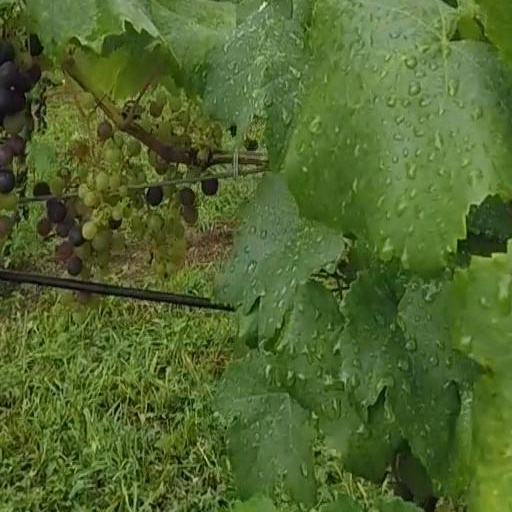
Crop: grape